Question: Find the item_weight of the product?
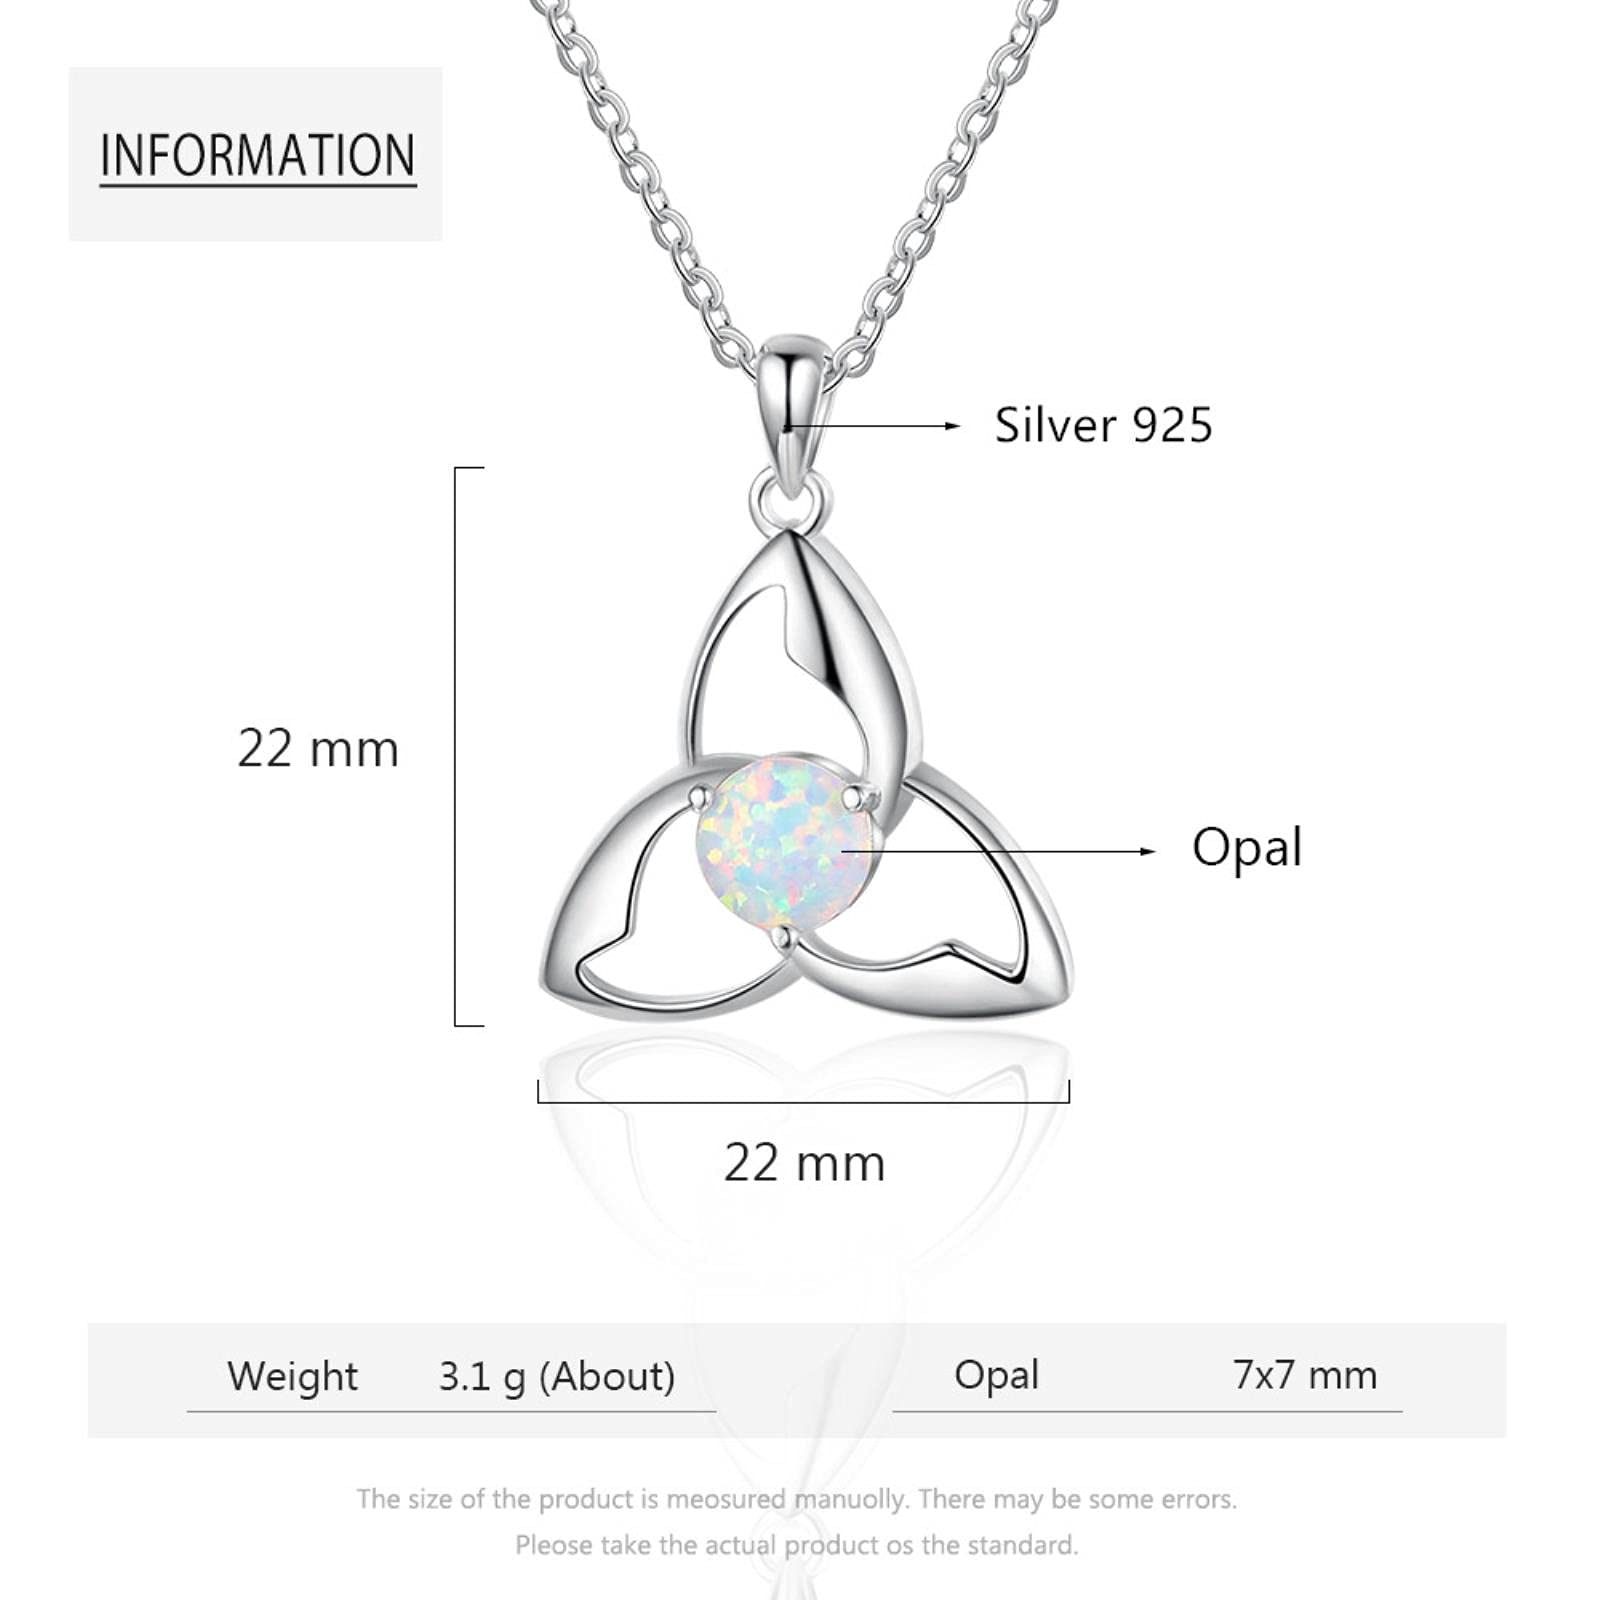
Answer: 3.1 gram